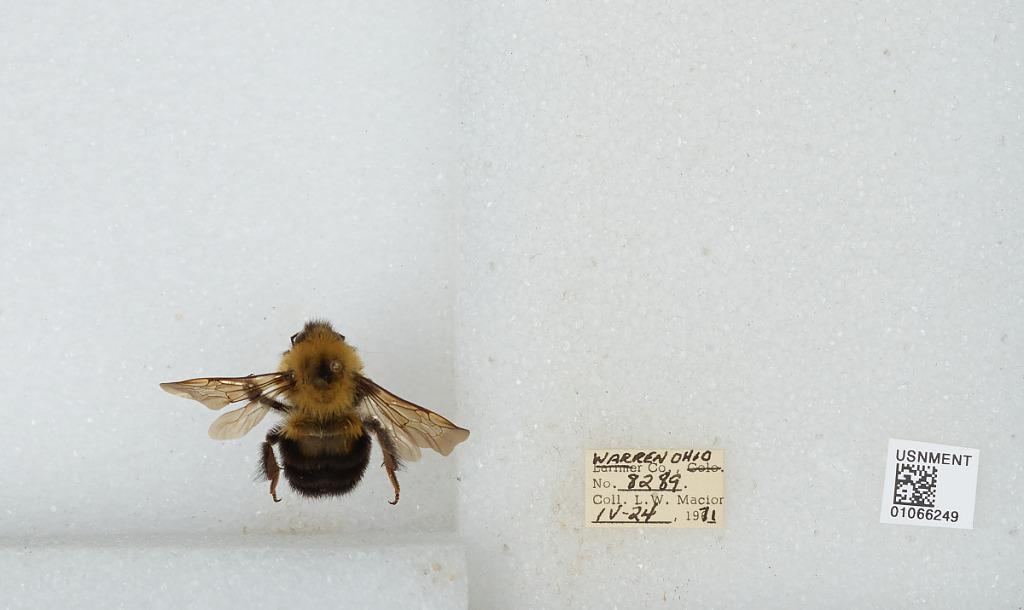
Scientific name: Bombus (Pyrobombus) bimaculatus Cresson
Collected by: L. Macior
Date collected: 1971-4-24
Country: United States
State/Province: Ohio
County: Warren
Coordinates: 39.4242, -84.1856